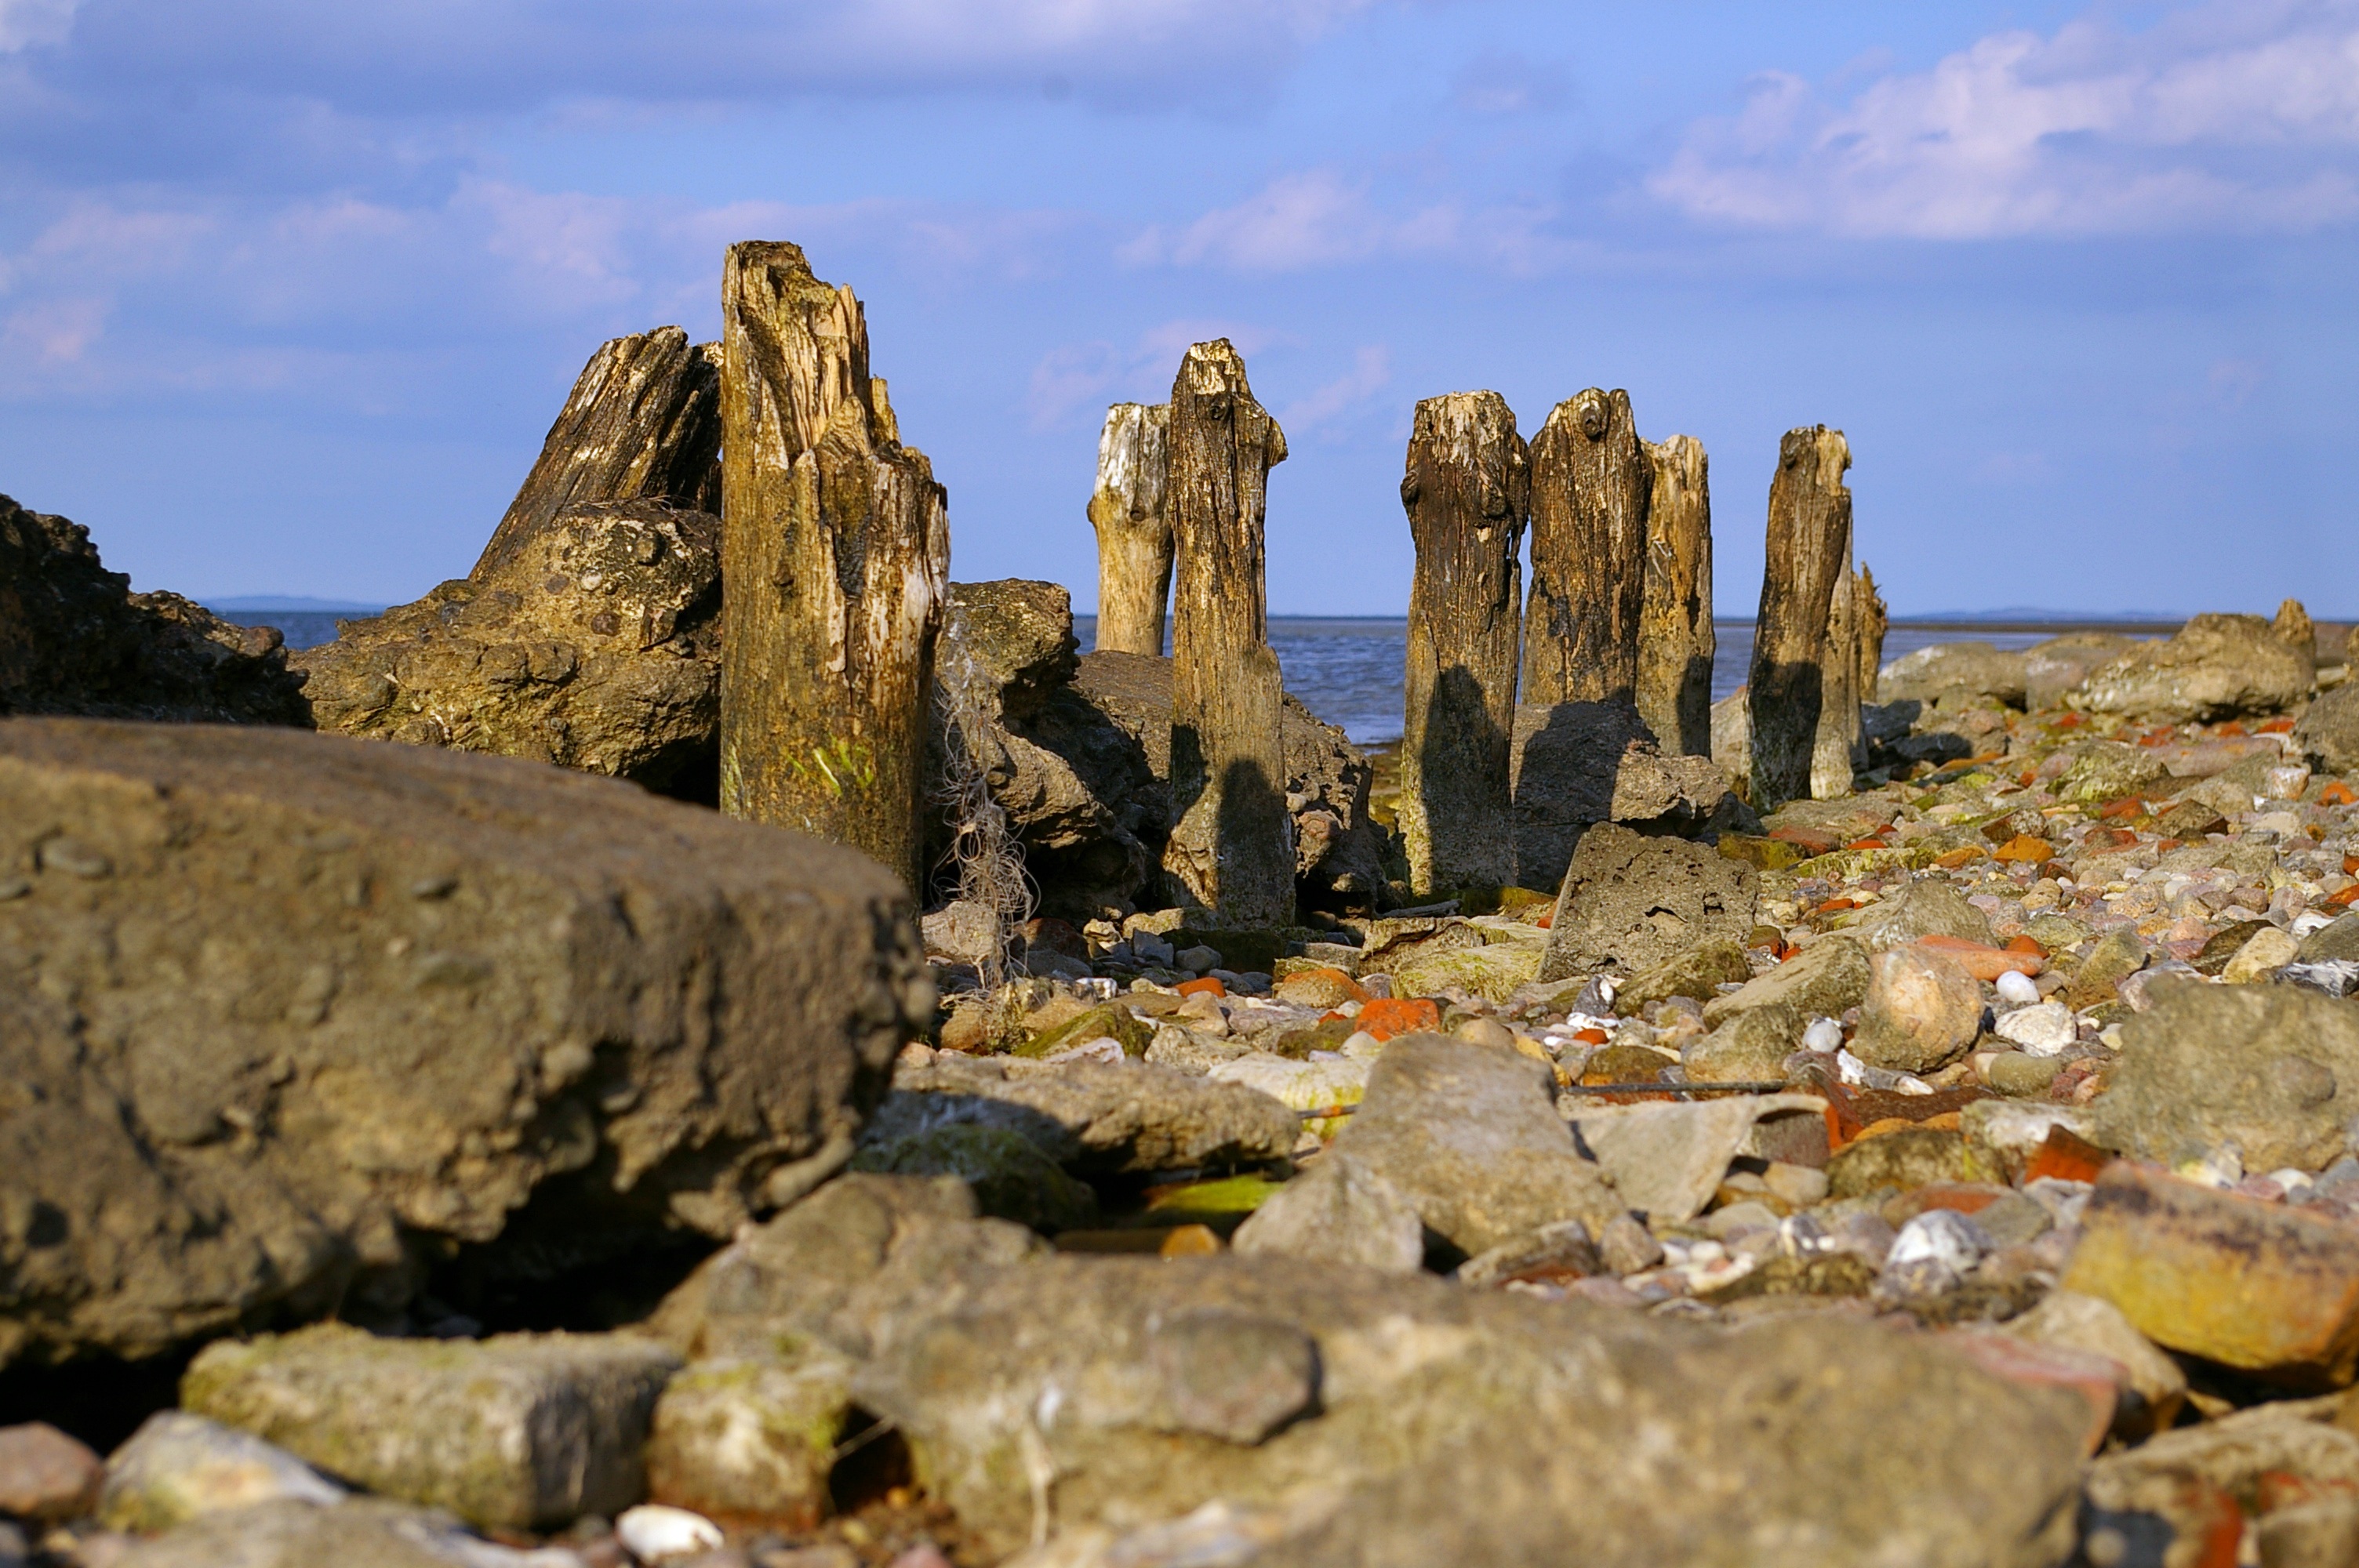
beach, landscape, sea, coast, water, nature, grass, sand, rock, horizon, wilderness, mountain, plant, sky, sun, summer, formation, reed, cliff, relax, low tide, weather, holiday, blue, rest, terrain, material, blue sky, stroll, stones, clouds, bank, relaxation, geology, resort, holidays, ruins, ships, boulders, mood, waters, idyll, breakwater, baltic sea, nature conservation, recovery, seaside resort, groynes, walk on the beach, ancient history, bodden